Motor Mart Building

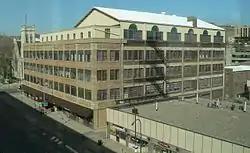

The Motor Mart Building, also known as the Commerce Building, is a historic building located in Sioux City, Iowa, United States. It was built by Ralph A. Bennett, who was the owner of Bennett Auto Supply Company. The structure was designed in the style of the Chicago school by E.J. Henriques of the C.F. Lytle Company of Sioux City, who also built the structure. It was initially designed to be two stories tall, but the plans were changed and two more floors were added. It was designed to display, repair and provide parking for automobiles. It was also the first building in Sioux City to incorporate the flat slab system of framing of Claude A.P. Turner, and it was one of the first reinforced, poured concrete buildings in the city. The exterior of the concrete frame structure is clad with glazed brick over common brick infill. The building features terra cotta decorative elements.